Starburst (missile)

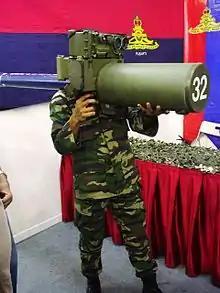
A Malaysian Starburst MANPADS held by a soldier during an exhibition

Development on the Starburst began in the mid-1980s to meet a requirement by the British Ministry of Defense. The missile was a development of the Javelin missile, retaining the Javelin missile body but replacing the radio command system with a beam-riding guidance similar to that used by the Starstreak missile that was already under development. This is much more difficult to jam than the radio-based system used by Javelin. The targeting system itself was developed by Thomson-CSF (now also a part of Thales Air Defense). The first shoulder-launched test firing took place in 1986 and development was completed in 1989.